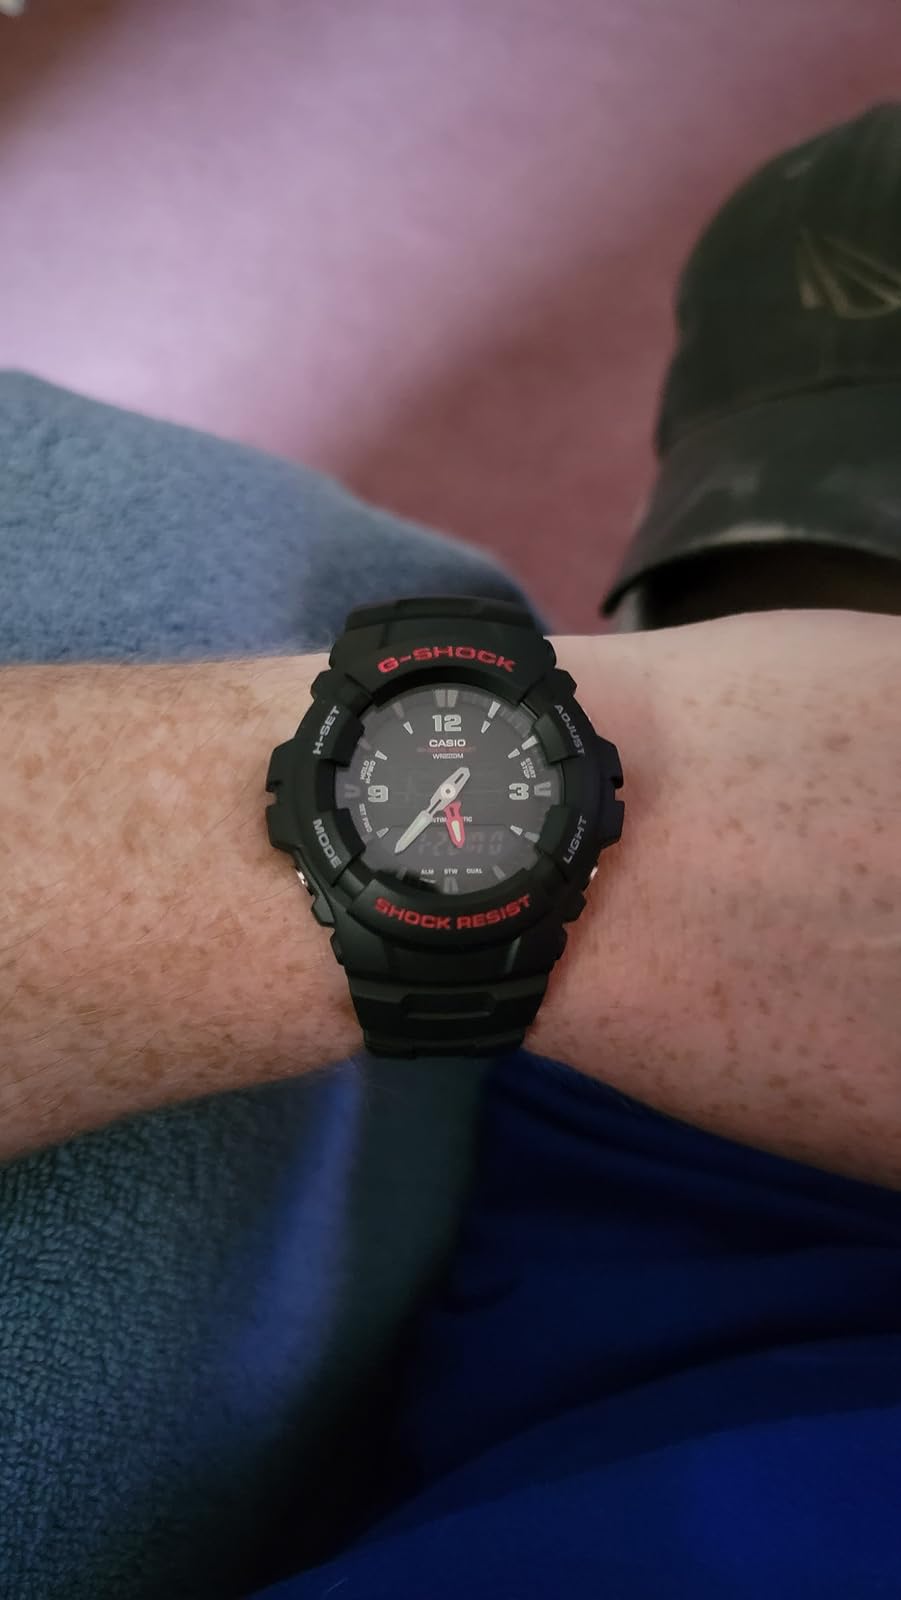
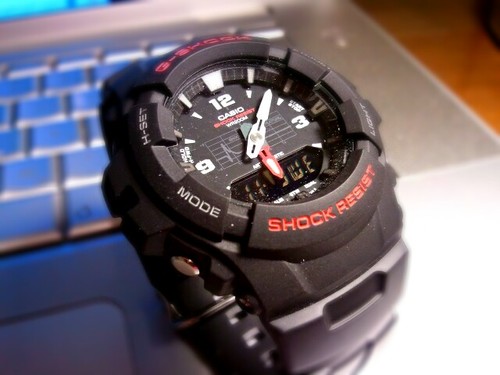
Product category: accessories_watch
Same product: yes